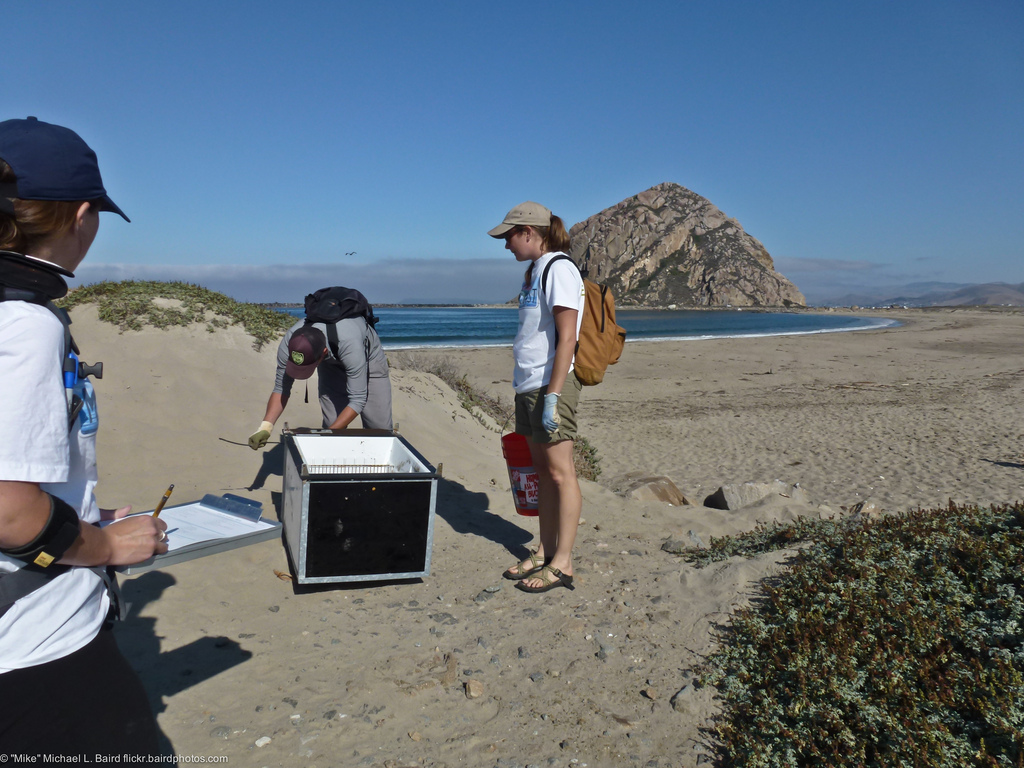
question: 人はどこにいますか？
answer: 砂浜

question: 人は何人いますか？
answer: 3人

question: 帽子はいくつ見えますか？
answer: 3つ

question: 右側の女性が背負っているリックは何色ですか？
answer: 茶

question: 右側の女性が着ているTシャツは何色ですか？
answer: 白

question: 真ん中の人が背負っているリックは何色ですか？
answer: 黒

question: 空に鳥は何羽飛んでいますか？
answer: 1羽

question: 右側の女性が履いている靴は何ですか？
answer: サンダル